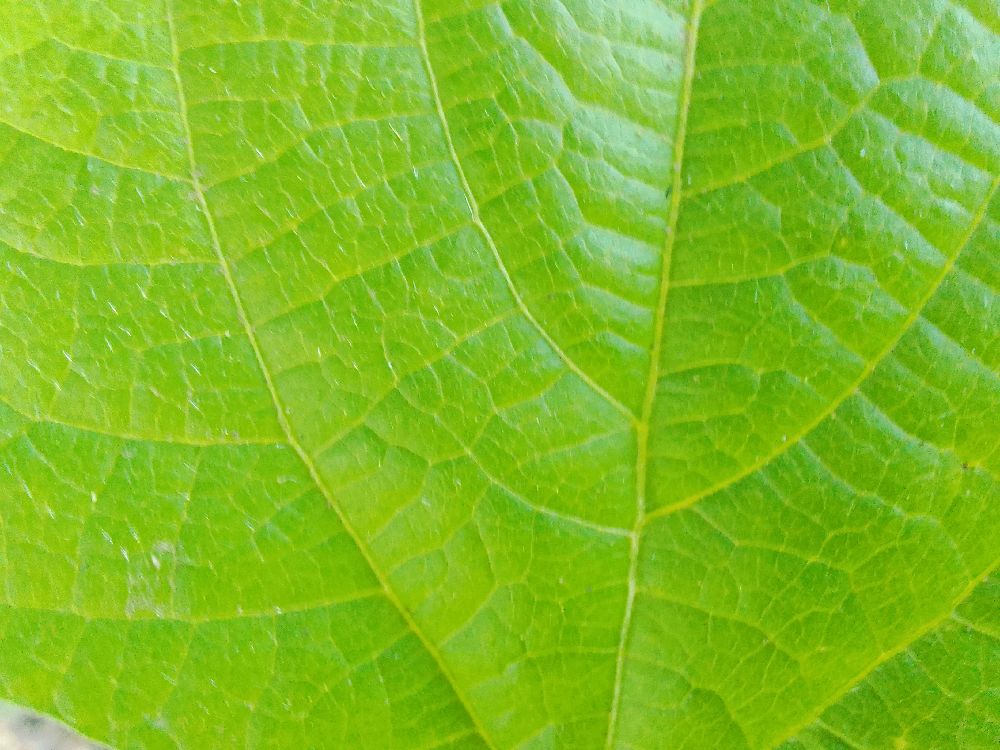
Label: healthy